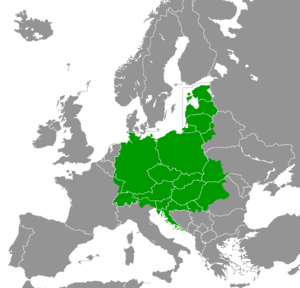
L'Europe centrale selon le Pr. Peter Jordan.
L'Europe centrale est la région s'étendant au cœur du continent européen. Elle désigne un espace dont les contours flous et variables ne coïncident pas toujours avec les frontières des pays concernés. D'après les définitions, variant tant selon les auteurs que les époques, cinq à vingt-et-un États actuels peuvent être considérés comme centreuropéens. Au-delà de considérations strictement géographiques, l'Europe centrale désigne un ensemble partageant une trajectoire historique commune, laquelle a façonné un héritage culturel et politique singulier.